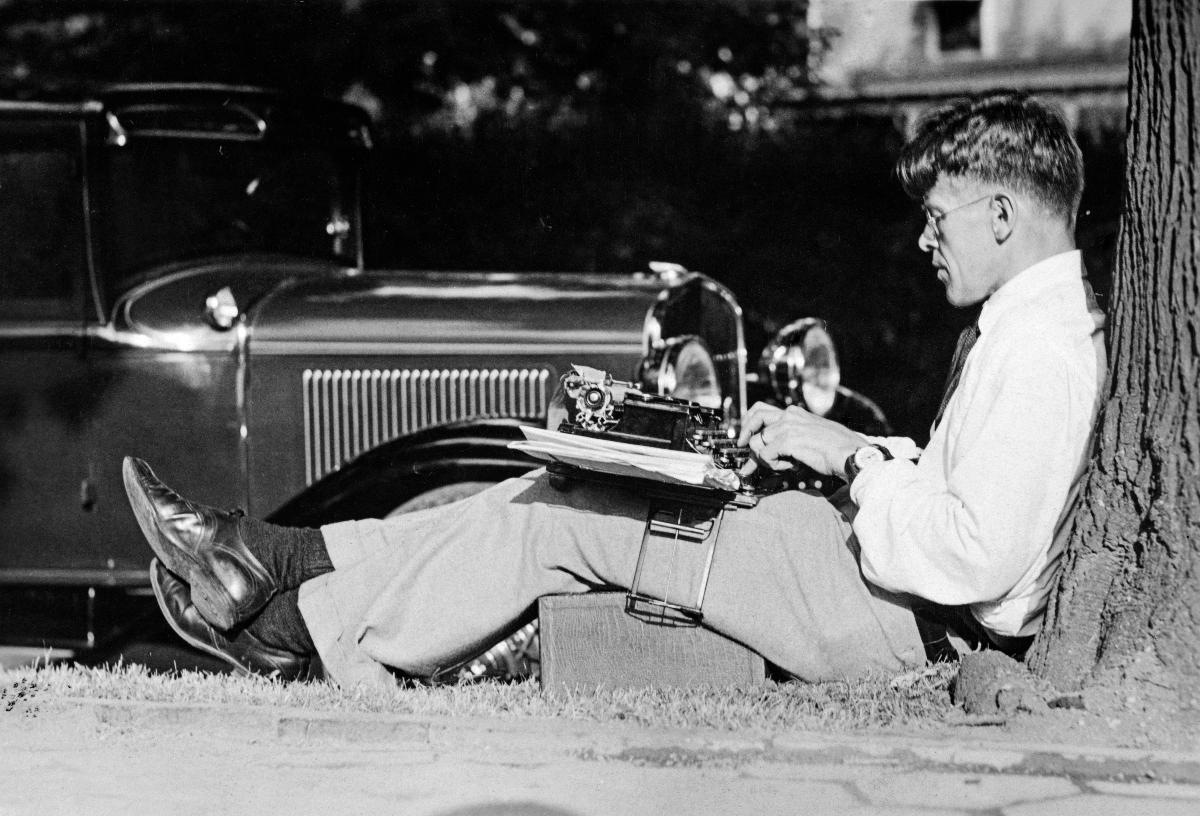
Lauri "Tahko" Pihkala; Lauri "Tahko" Pihkala
sisällön kuvaus: Urheilija ja urheilutoimittaja Lauri "Tahko" Pihkala kirjoittaa kirjoituskoneella 1932. Kirjoituskone on kiinnitetty reisiin Pihkalan kehittämillä Knefix-pihdeillä, niin että kirjoittaja voi kirjoittaa missä asennossa hyvänsä. content description: The sportsman and sports journalist Lauri "Tahko" Pihkala is writing on a typewriter in 1932. The typewriter is attached to the thighs with Knefix pliers, developed by Pihkala, so that the writer can write in any position needed.
Kuvaaja: Neittamo Oy, kuvaaja
Vuosi: 1932
Paikka: Suomi
Aiheet: Pihkala, Lauri; henkilöt; toimittajat (media); kirjoituskoneet; kirjoittaminen; pihdit; persons; journalists; typewriters; writing; pliers; sportsmen; personer (individer); journalister; skrivmaskiner; skrivande; tänger